Raquel Welch

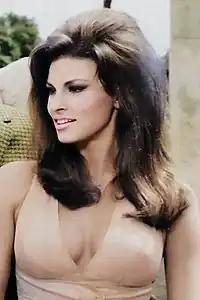
Welch in "The Biggest Bundle of Them All" (1968)

Her looks and fame led "Playboy" to dub her the "Most Desired Woman" of the 1970s. Welch presented at the Academy Awards ceremony several times during the 1970s due to her popularity. She accepted the Best Supporting Actress Oscar on behalf of fellow actress Goldie Hawn when Hawn could not be there to accept it.